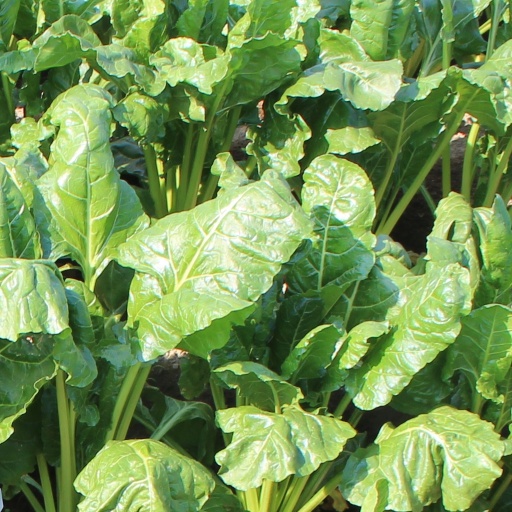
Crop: sugar beet